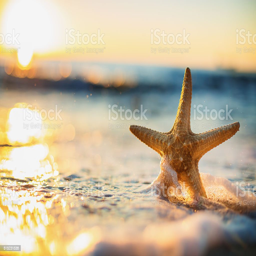
starfish on the beach at sunrise royalty - free